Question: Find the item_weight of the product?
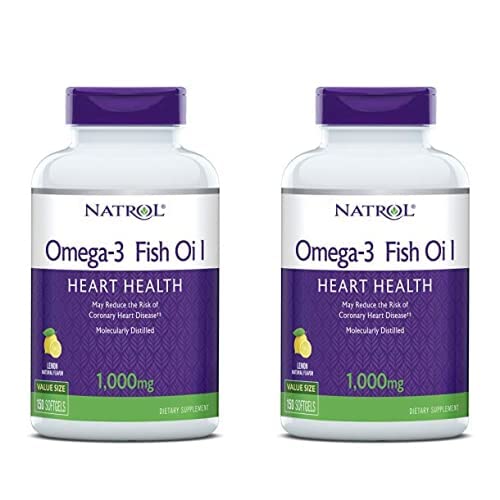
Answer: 1000.0 milligram